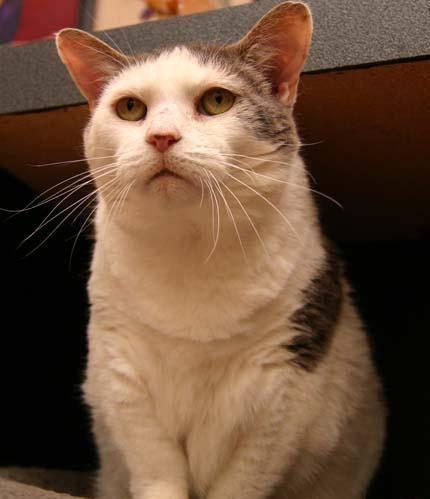
cat